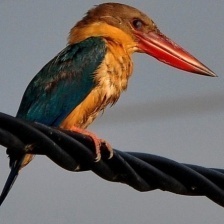
Species: STORK BILLED KINGFISHER
Scientific name: PELARGOPSIS CAPENSIS